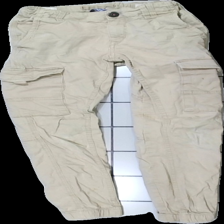
View: front
Type: Trousers
Category: Children
Brand: Jack And Jones
Colors: Beige
Material: 100% cotton
Cut: Regular
Size: 158
Season: All
Stains: Major
Damage: fläckar
Damage location: bottom right
Damage 2: fläckar
Damage 2 location: middle left
Damage 3: fläckar
Damage 3 location: bottom left
Price range: <50
Recommended usage: Export
Description: beige byxor med fläckar över hela